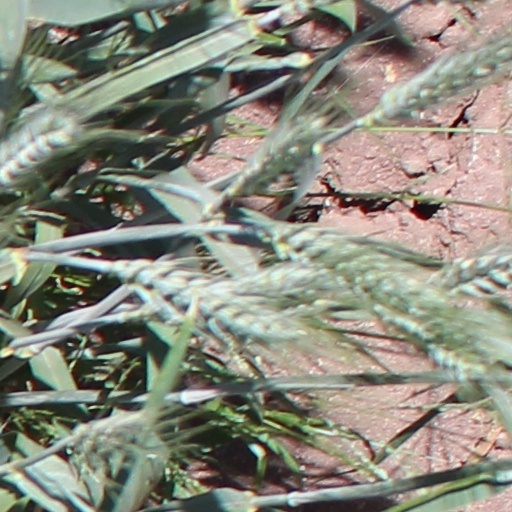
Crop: wheat